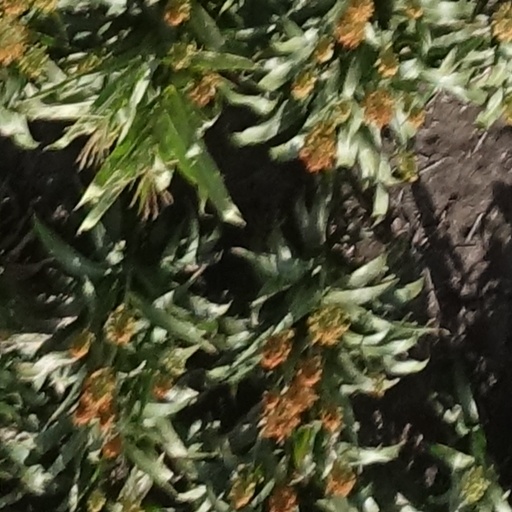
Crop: sorghum